Hurricane Gaston (2004)

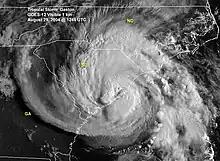
Hurricane Gaston coming ashore on South Carolina on August 29

On August 29, Gaston made landfall near Bulls Bay with maximum sustained winds of . At the Isle of Palms, a gust of was reported by a storm chaser. The heaviest rain fell from Williamsburg County, through Florence and Darlington counties, where rainfall amounts ranged from to over . This resulted in flash flooding, up to deep in some cases, which overwashed and closed several roads. One F1 tornado was reported in Marlboro County, although damage was unknown.